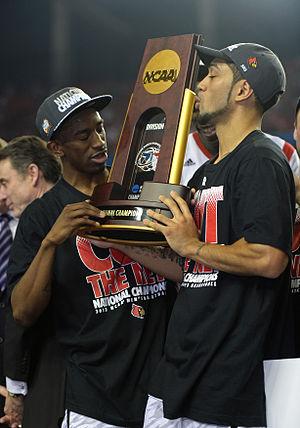
Russ Smith, né le 19 avril 1991 à New York, État de New York, est un joueur américain de basket-ball. Il évolue aux postes de meneur et d'arrière.
Le Championnat NCAA de basket-ball 2013 met aux prises 68 équipes s'affrontant en matchs à élimination directe afin de déterminer le champion de la 1ʳᵉ division NCAA de basket-ball universitaire.